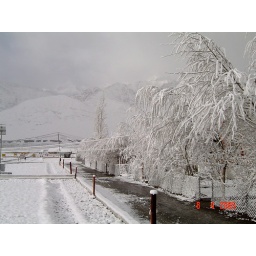
The trees bravely wait for the snow to thaw in Leh so they can again display thier green glory